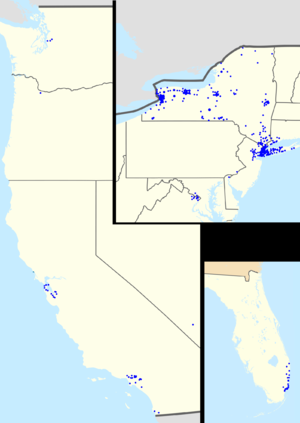
HSBC est un groupe bancaire international britannique présent dans 84 pays et territoires et rassemblant 60 millions de clients. Son siège social est à Londres dans le quartier d'affaires de Canary Wharf.